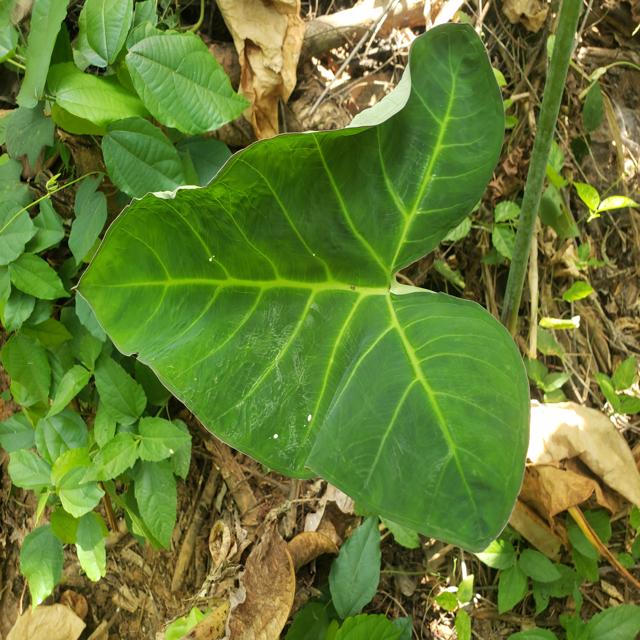
Label: Healthy